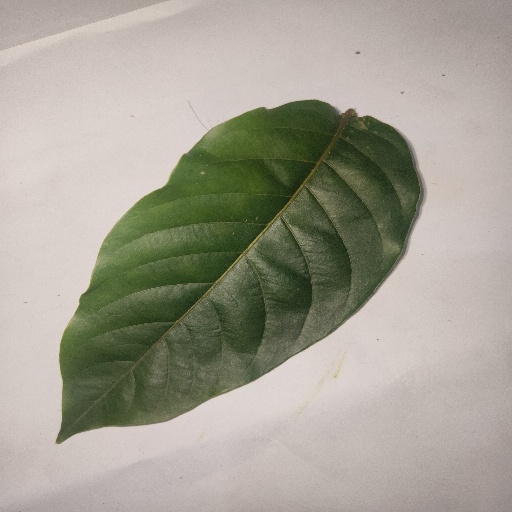
Species: HariTaki
Leaf condition: Healthy Leaf